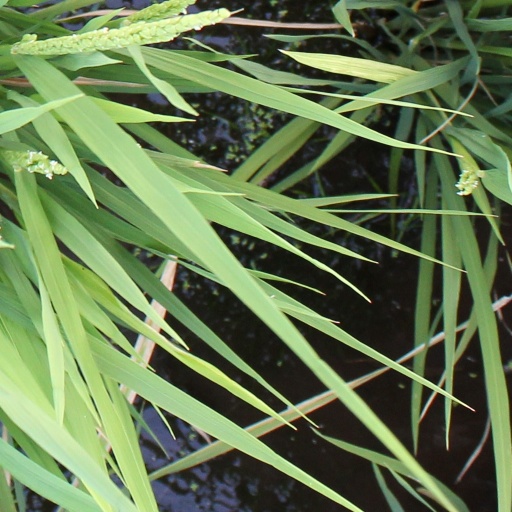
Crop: rice